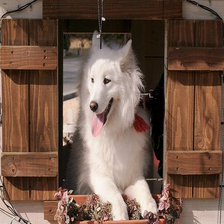
Species: dog
Breed: samoyed